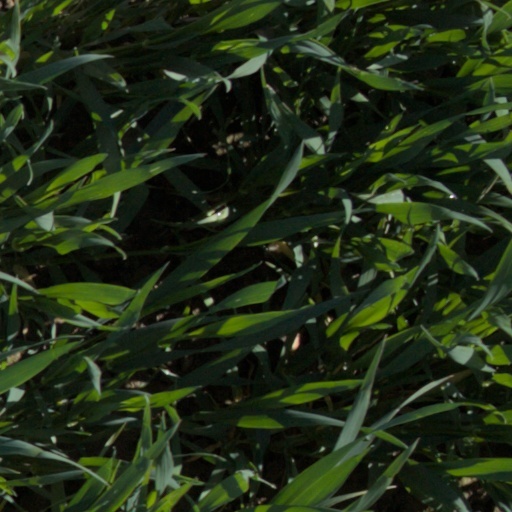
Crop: wheat